Cynthia L. Quarterman

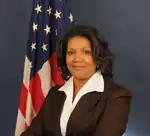
Quarterman in 2011

Cynthia L. Quarterman is an American lawyer and engineer, former Director of the Minerals Management Service and Administrator of the Pipeline and Hazardous Materials Safety Administration from 2009 until her resignation on October 4, 2014.